Jinxian South railway station

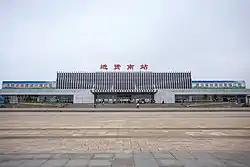
Jinxian South (Jinxiannan) Railway Station 2017

Jinxian South railway station is a railway station of Hangchangkun Passenger Railway located in Jinxian County, Nanchang, Jiangxi, People's Republic of China.